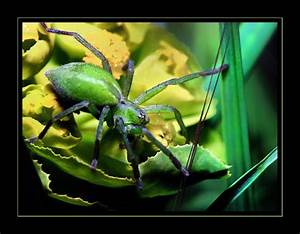
Label: spider